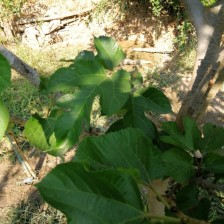
Variety: RedKing